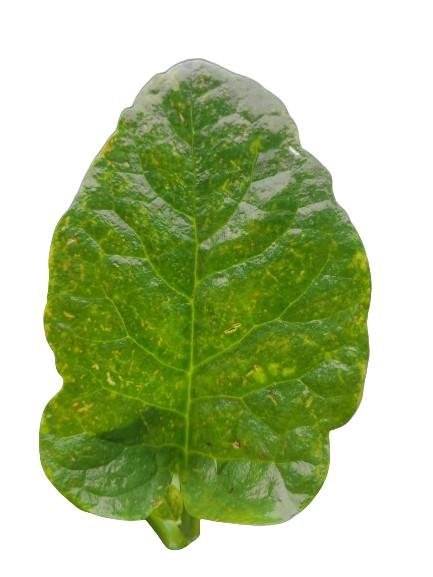
Label: Downy-Mildew